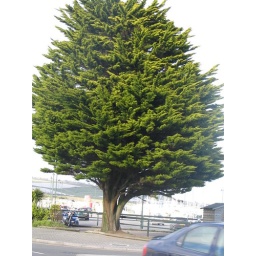
tree beside car park at Penzance